Lorentz Harboe Ree

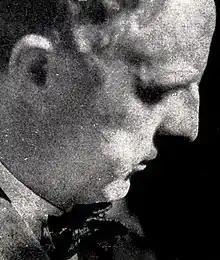
Lorentz Harboe Ree

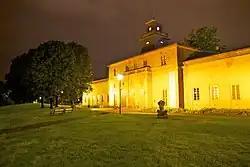
Vigeland Museum in Oslo

Ree was born at Stange Municipality in Hedmark, Norway. He graduated from the Norwegian Institute of Technology in 1915. He first worked as an architectural assistant in Bergen (1916–17). He had his own architectural firm in Kristiania (now Oslo) from 1918. He worked together with Harald Aars (1875–1945) from 1919 and from 1920 with Carl Emil Buch (1892-1968).